Outrage (1950 film)

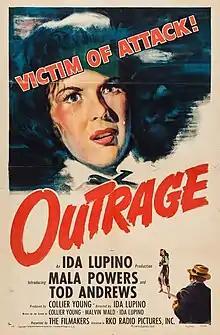
Theatrical release poster

Outrage is a 1950 black-and-white crime film/melodrama directed by Ida Lupino, who also co-wrote the script, along with the producers Malvin Wald and Collier Young. It stars Mala Powers in her first leading role.